Sanahin Monastery

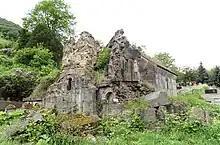
Saint Hakob Church

The corridor between the churches of Astvatsatsin and Amenaprkich forms the academy or Seminary. The exact time of its construction is unknown, but according to construction-stratigraphic analysis it dates back to the first half of the 11th century. According to tradition, this was where Grigor Magistros lectured students, sitting on the stone benches lined up on both sides.